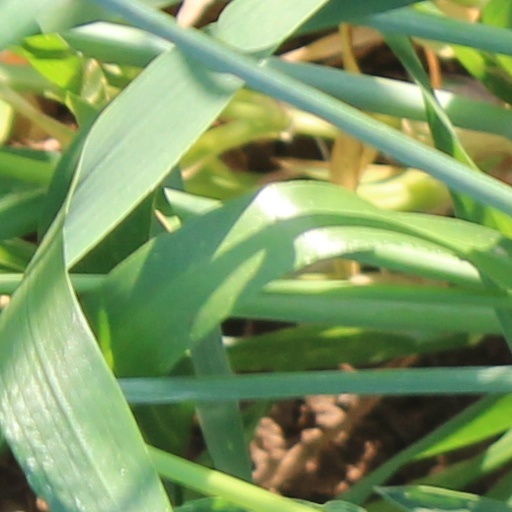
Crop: wheat